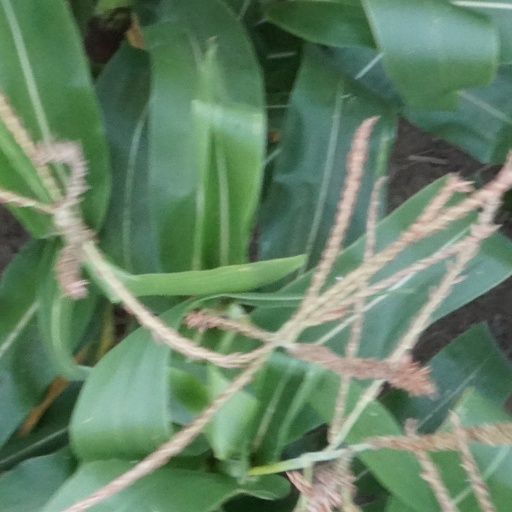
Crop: maize; corn